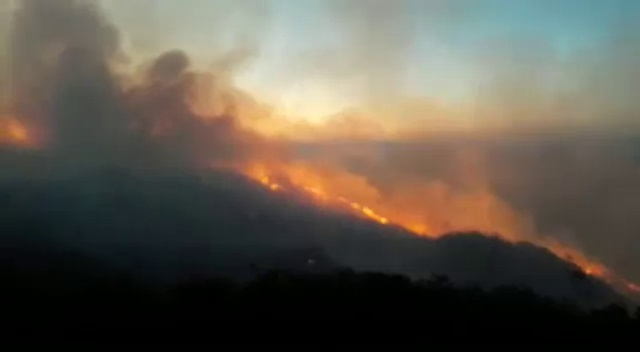
Fire: yes
Smoke: yes